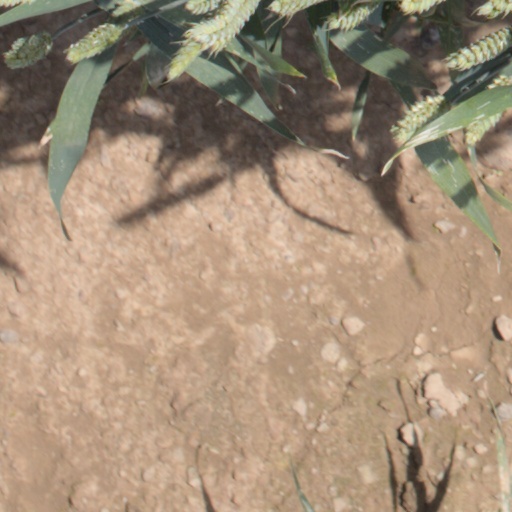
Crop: wheat